Heritage structures in Mumbai

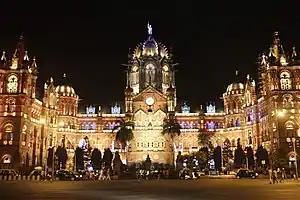
Chhatrapati Shivaji Maharaj Terminus at night

Mumbai consists of seven islands by the coast of Arabian Sea that are connected by bridges and land fill. It is the capital of the Indian state of Maharashtra and the business and financial capital of India. Mumbai transferred from Portuguese to British rule as part of Catherine of Braganza’s dowry to Charles II in 1661. It rose to become India's largest city, driven in large part by its status as a leading cotton trading market and shipping port.